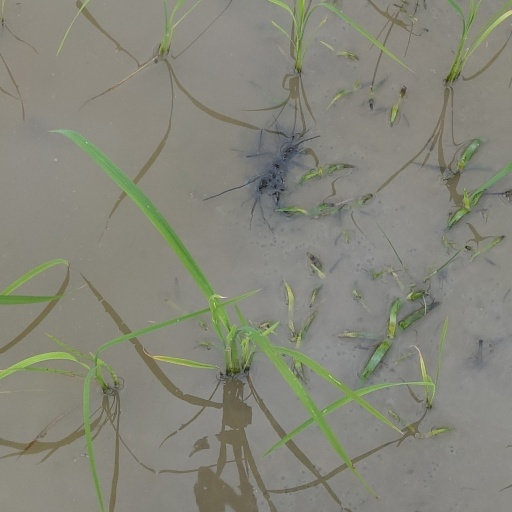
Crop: rice